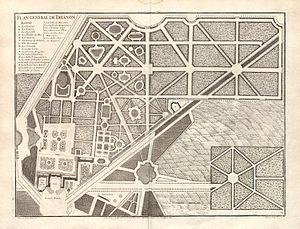
Pierre Lepautre parfois Le Pautre, est un dessinateur, graveur et architecte français, connu comme ornemaniste.